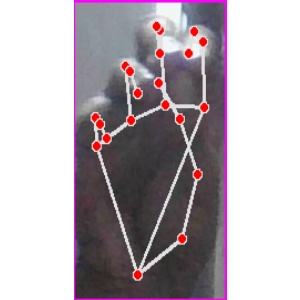
अक्षर: ङ